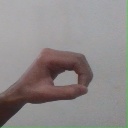
अक्षर: औ